Mercedes-Benz C111

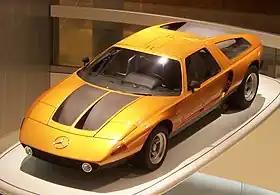
Mercedes-Benz C111/II at the Mercedes-Benz Museum

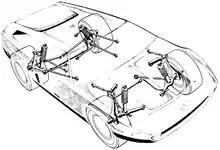
Suspension layout of the Mercedes-Benz C111 with independent multi-link on the rear axle

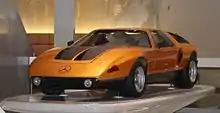
C 111-II

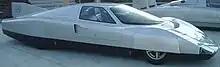
C 111-III

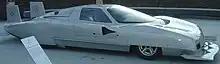
C 111-IV

The Mercedes-Benz C111 was a series of experimental automobiles produced by Daimler-Benz in the 1960s and 1970s. The company was experimenting with new engine technologies, including Wankel engines, diesel engines, and turbochargers, and used the basic C111 platform as a testbed. Other experimental features included multi-link rear suspension, gull-wing doors and a luxurious interior with leather trim and air conditioning.